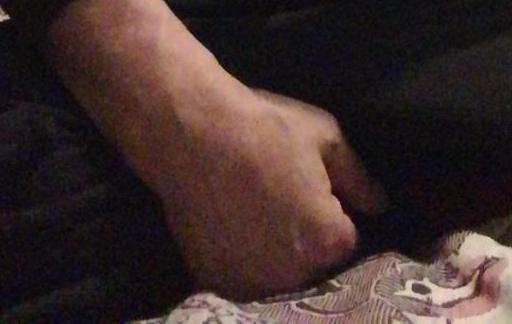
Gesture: no_gesture